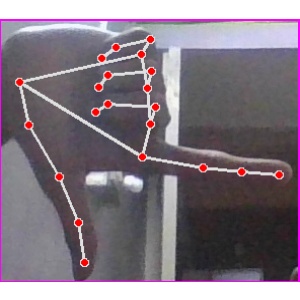
अक्षर: ख